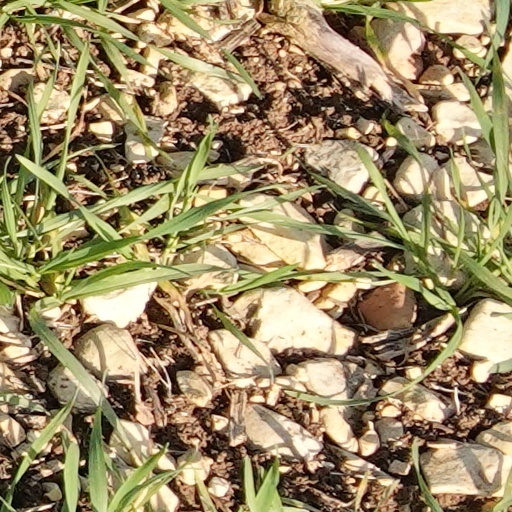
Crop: wheat